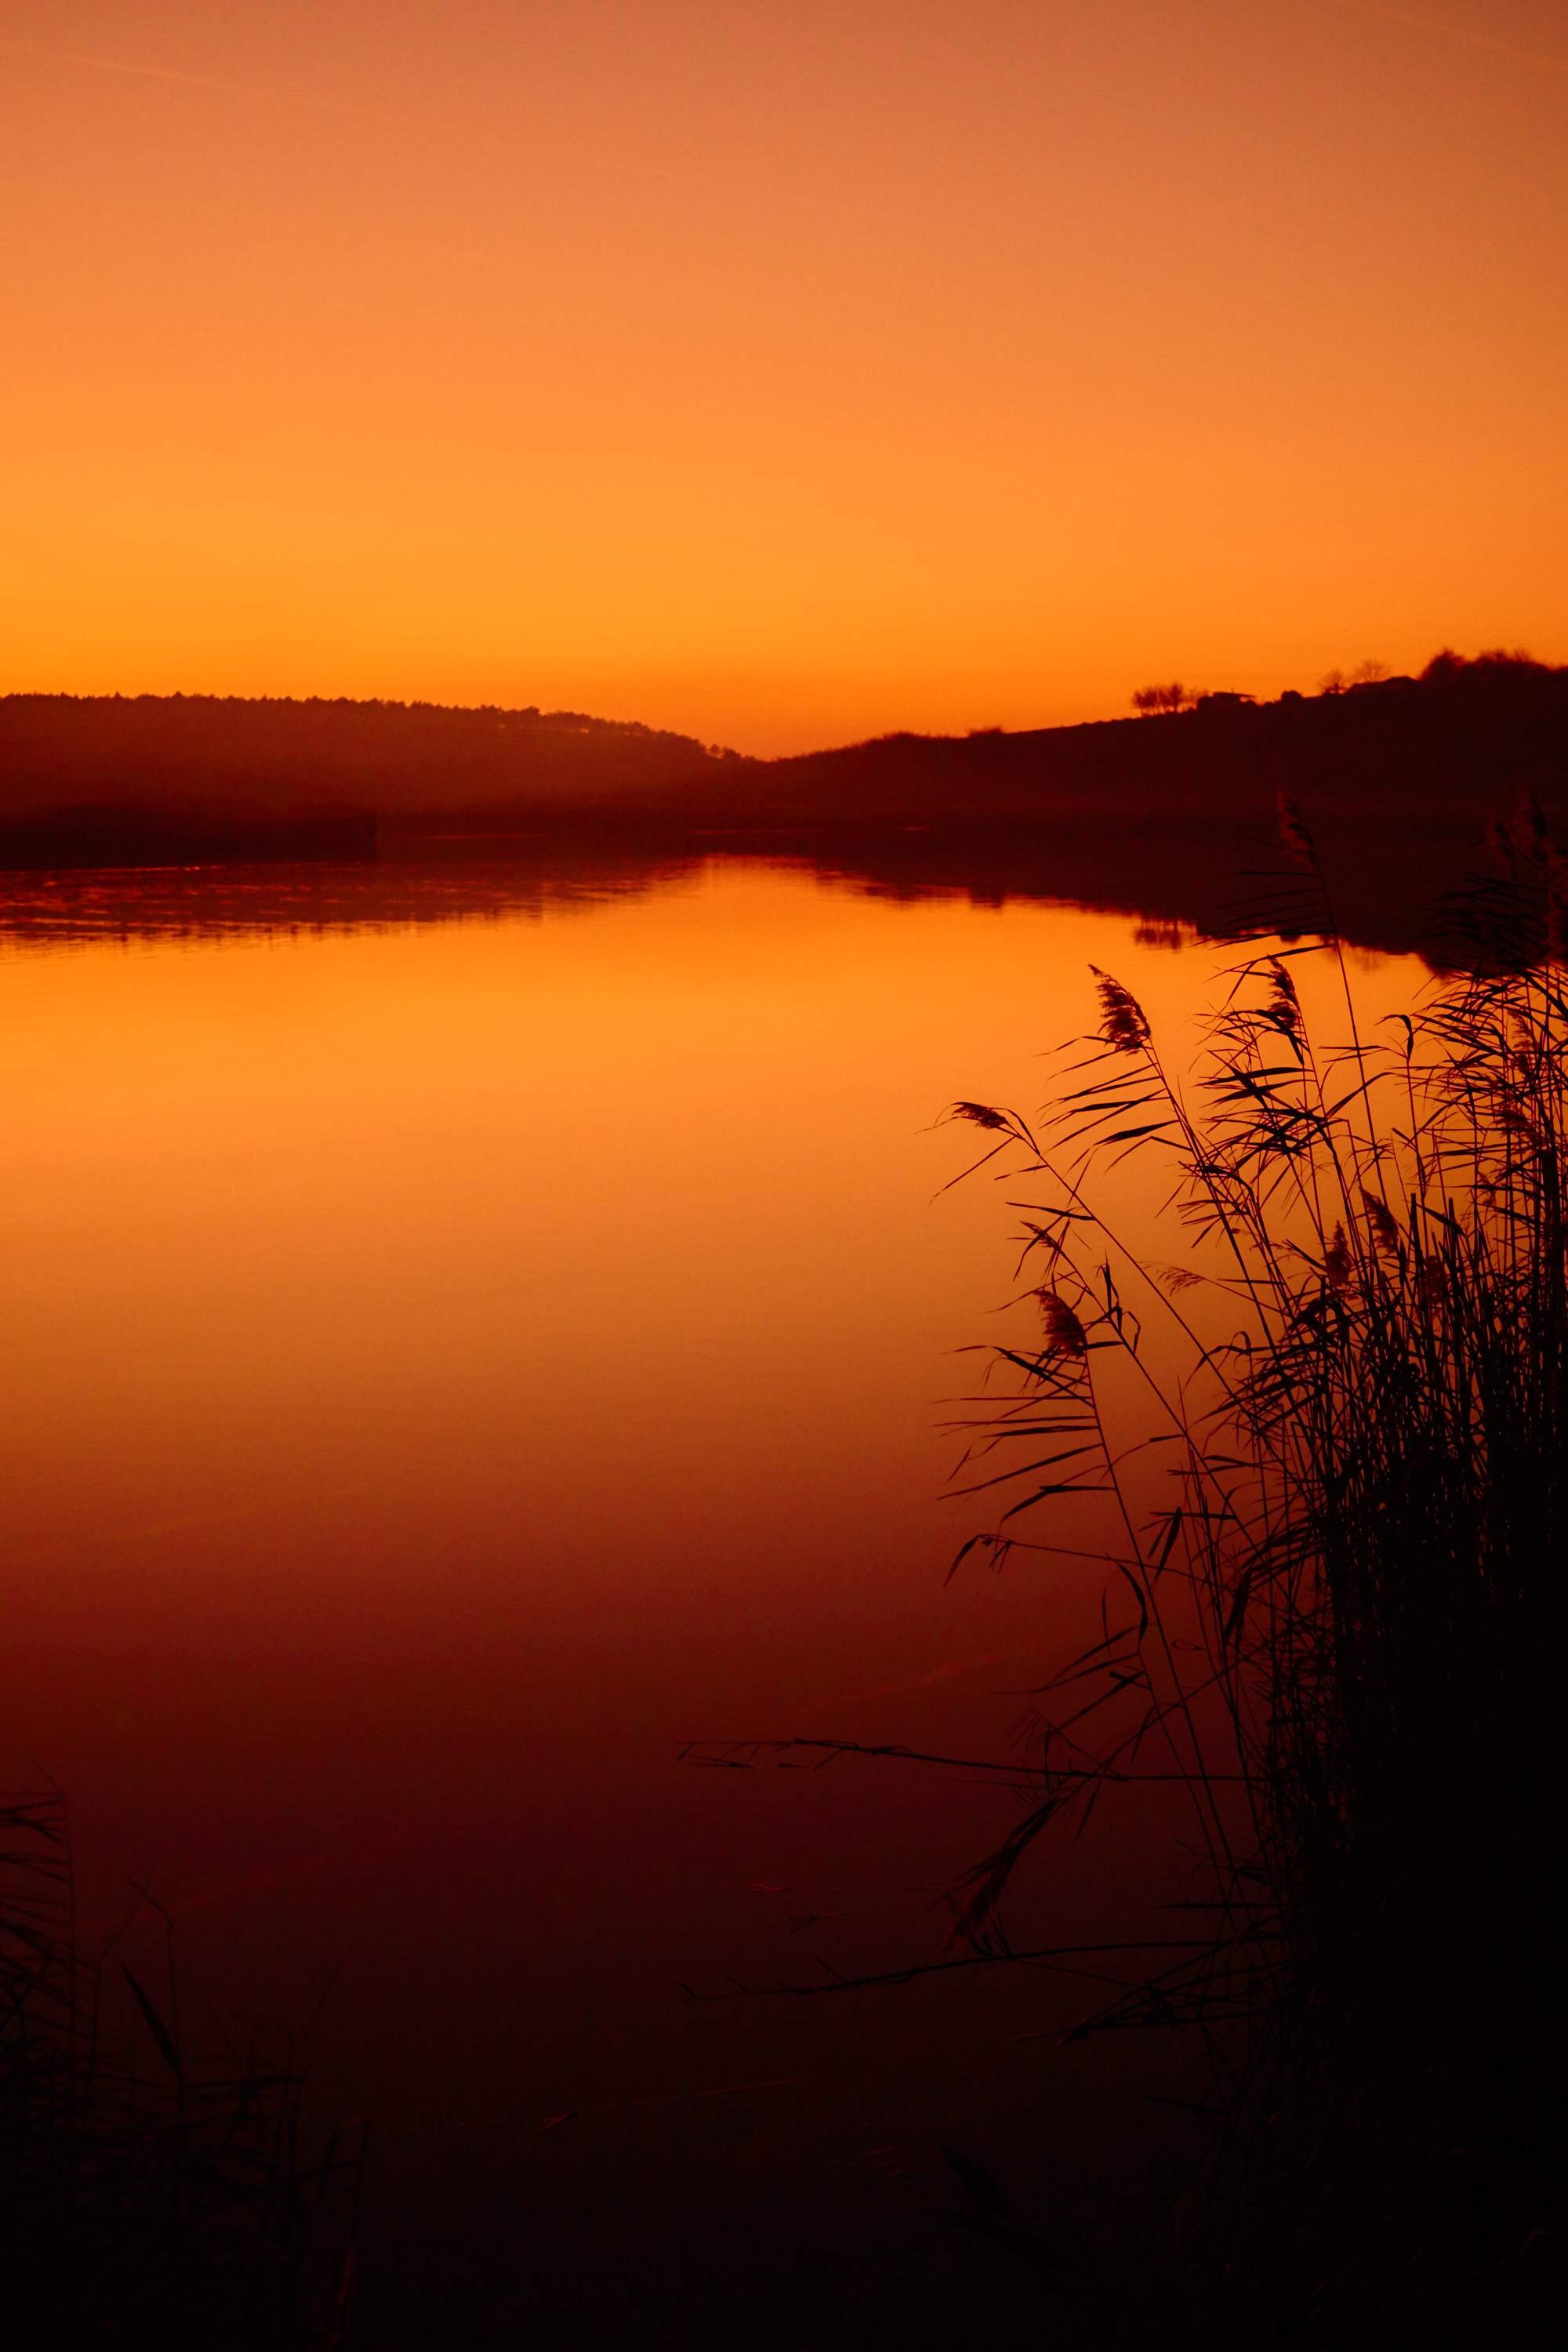
sea, horizon, mountain, sun, sunrise, sunset, sunlight, morning, lake, dawn, atmosphere, dusk, evening, reflection, loch, afterglow, atmospheric phenomenon, red sky at morning